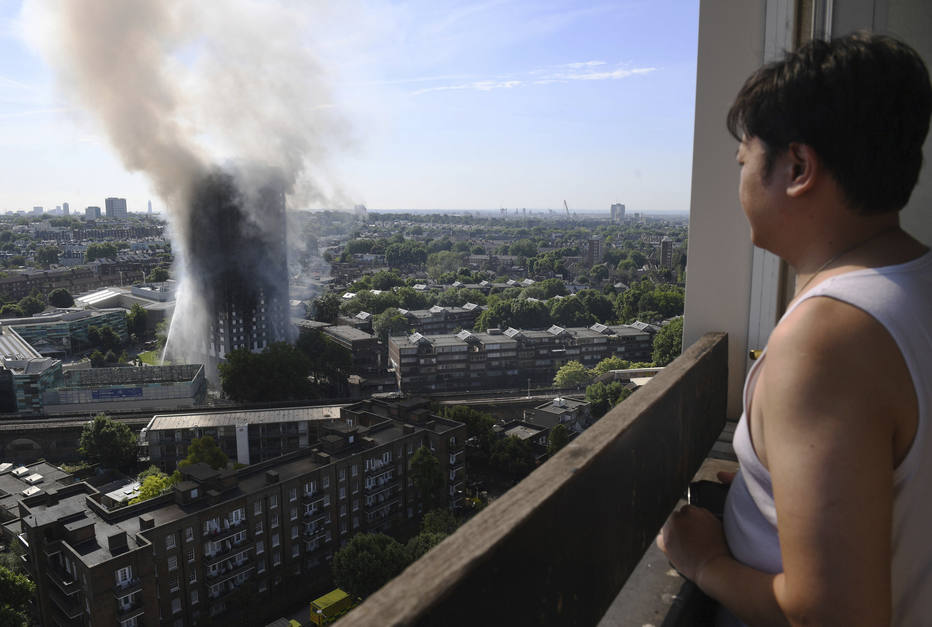
Fire: no
Smoke: yes